Polycyclic aromatic hydrocarbon

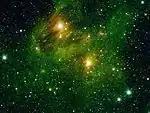
Two extremely bright stars illuminate a mist of PAHs in this Spitzer Space Telescope image.

PAHs may be abundant in the universe. They seem to have been formed as early as a couple of billion years after the Big Bang, and are associated with new stars and exoplanets. More than 20% of the carbon in the universe may be associated with PAHs. PAHs are considered possible starting material for the earliest forms of life.